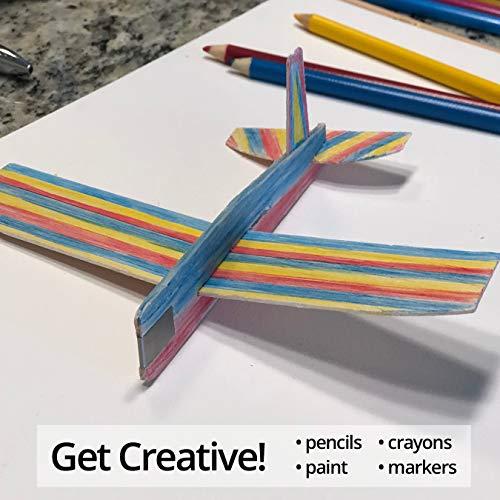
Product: S&S Worldwide 25-1 PK36 Balsa-Wood Top Gun Glider Model Plane (Pack of 36)
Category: Sports & Outdoors | Sports & Fitness | Accessories | Inflation Devices & Accessories
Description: MADE IN THE USA: Each plane is made of genuine balsa wood and measure 6” in length with an 8” wingspan.
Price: $37.43
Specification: Product Dimensions:         9.5 x 8.5 x 2.2 inches ; 6.7 ounces    |Shipping Weight: 8 ounces (View shipping rates and policies)|ASIN: B000HIYQL4|Item model number: 25-1 PK36|    #80    in Paper Airplane Construction Kits    |    #142    in Inflation Devices & Accessories